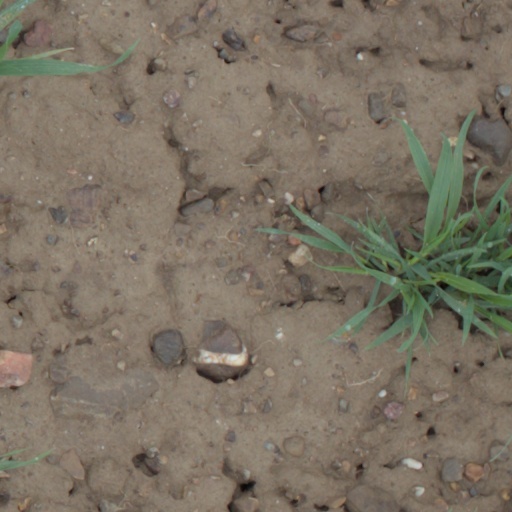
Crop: wheat